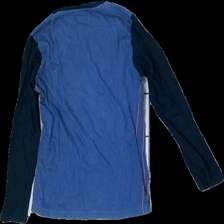
View: back
Type: Top
Category: Children
Brand: Not in the list
Brand text on label: rebus
Colors: Blue, Orange, White, Multicolor
Material: 100% Cotton
Pattern: Other
Cut: Regular, C-collar
Size: 122
Season: All
Price range: <50
Recommended usage: Export
Description: Blue color blocked top for children
Comment: washed out